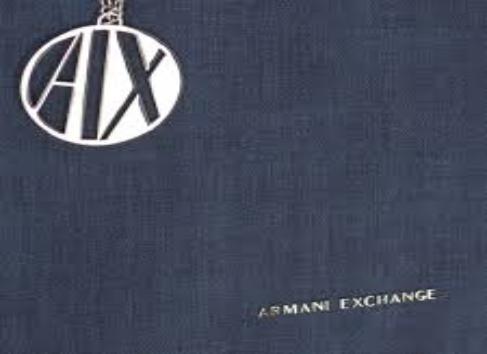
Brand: Armani Exchange
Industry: Clothes